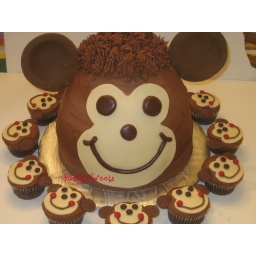
Cute monkey cake surrounded by matching monkey cupcakes!!